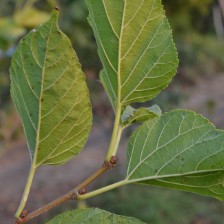
Variety: Kamphaengsaeng42